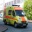
Label: ambulance